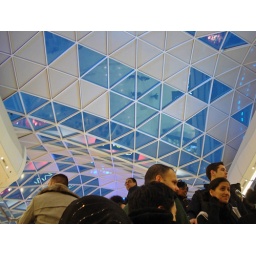
Excited escalator-bound shoppers smile beneath the undulating glass roof